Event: Nepal Earthquake
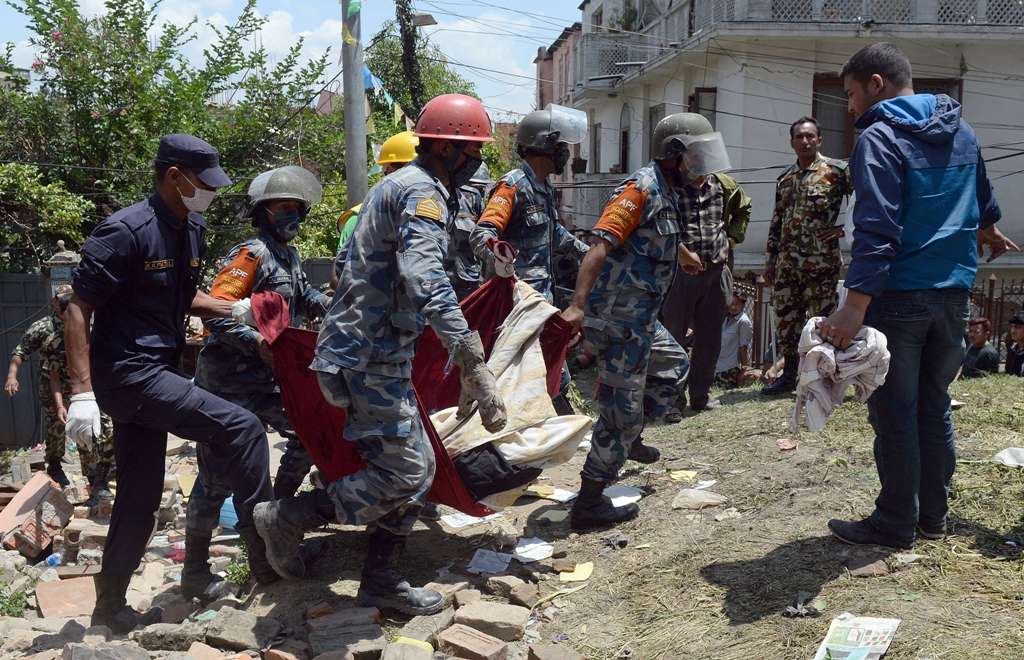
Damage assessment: damage